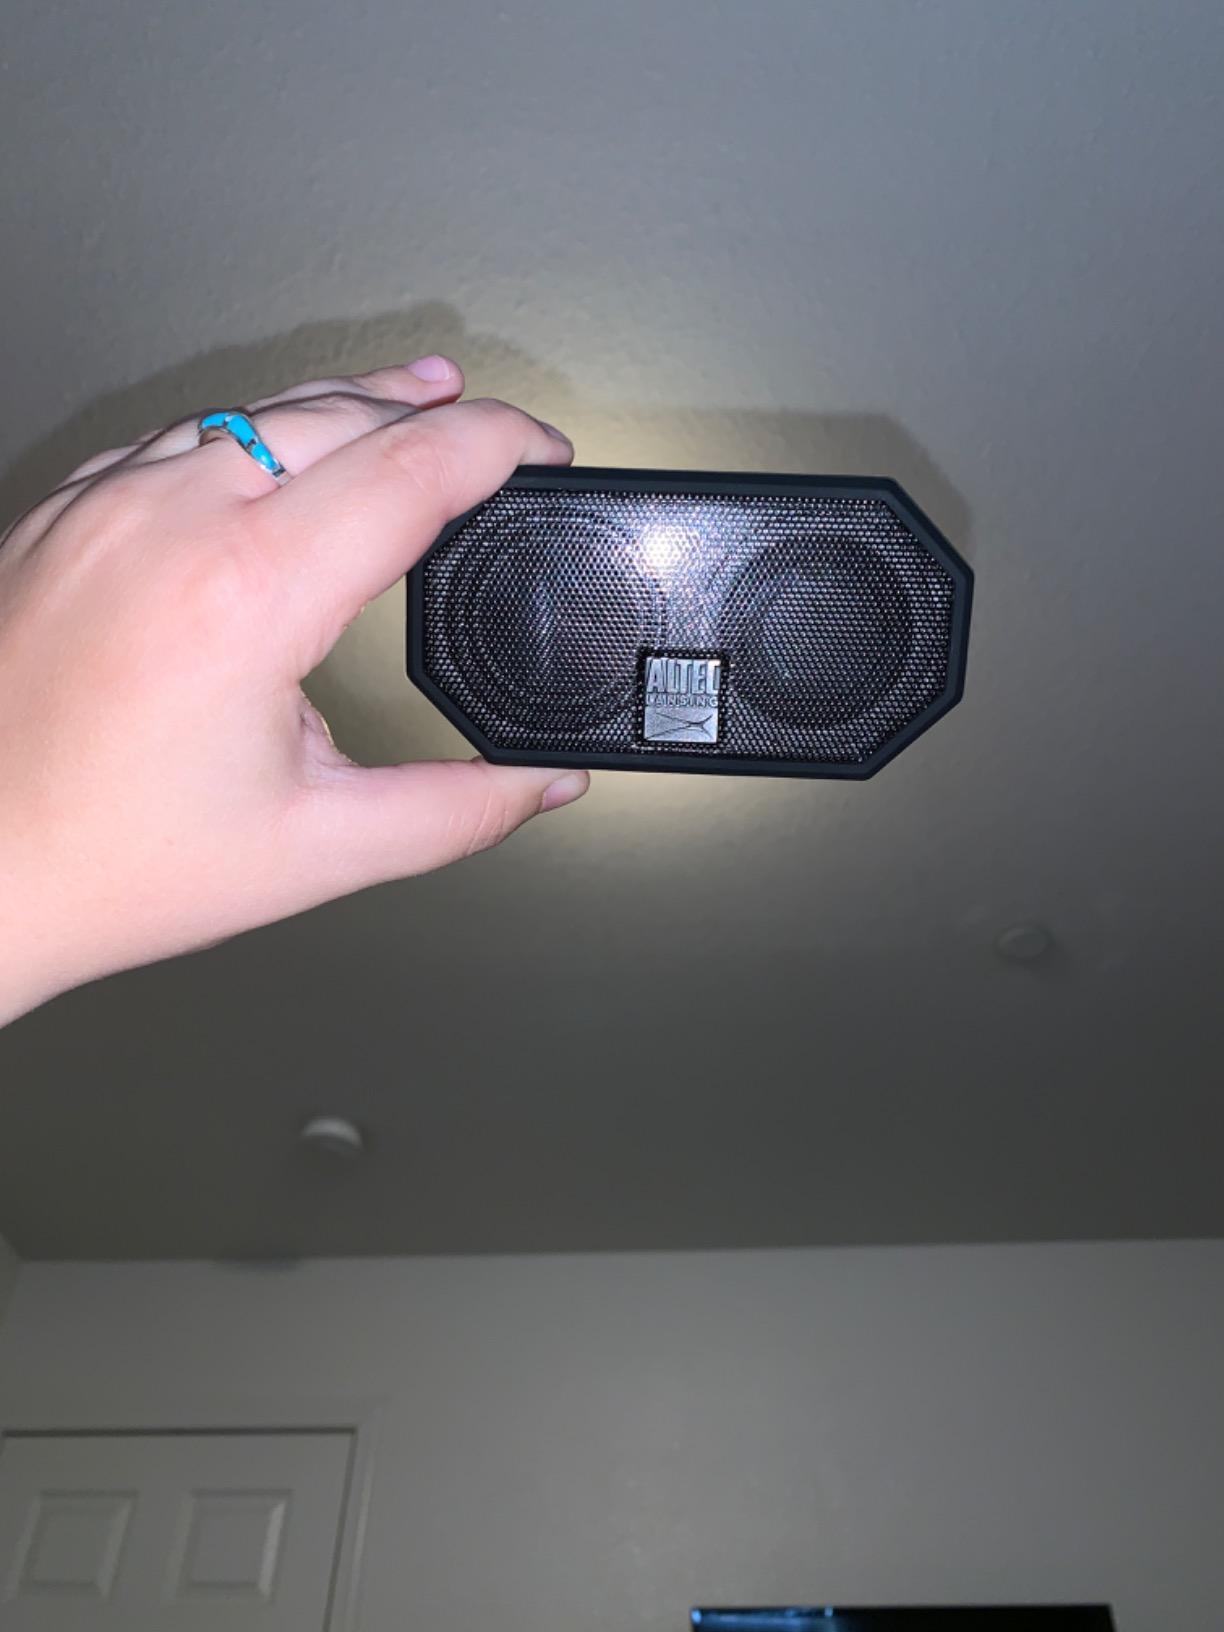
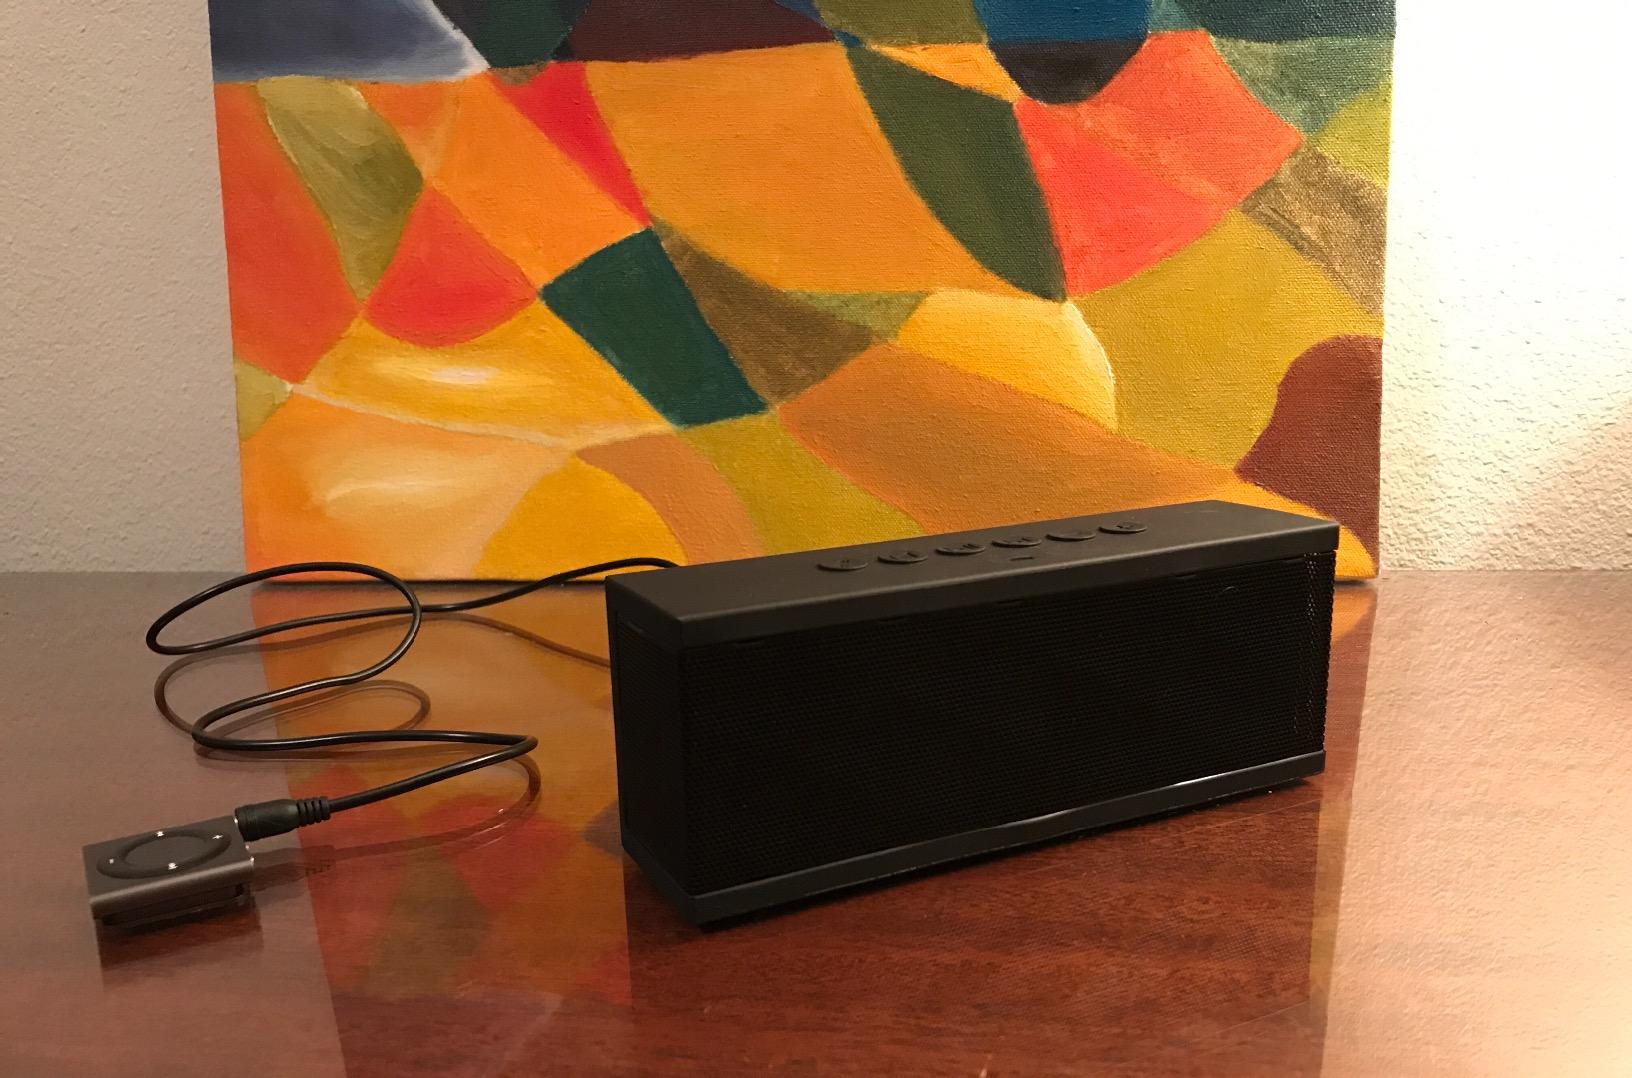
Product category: speaker
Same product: no